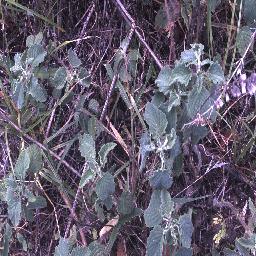
Label: negative